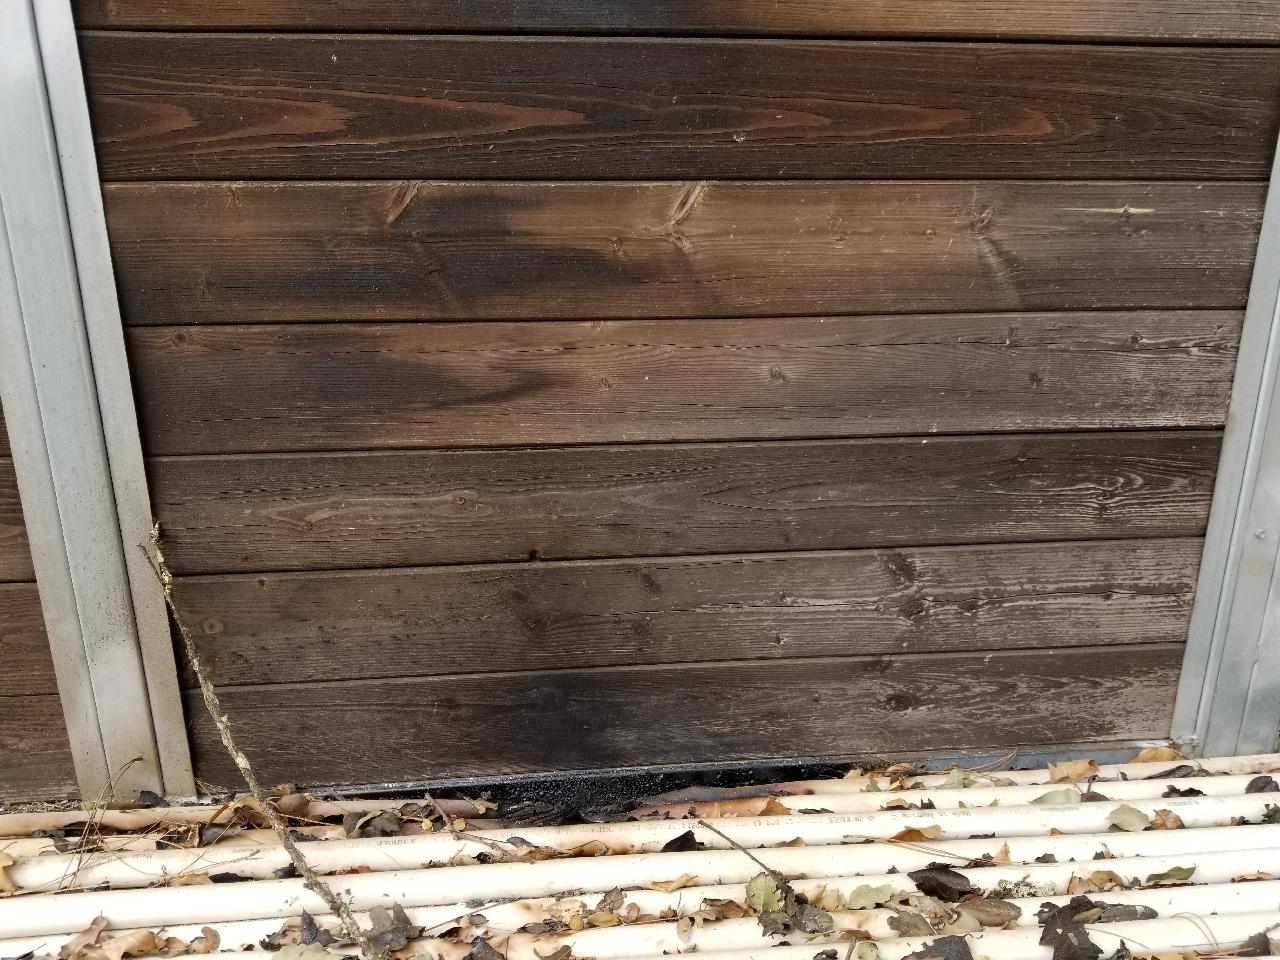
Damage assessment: minor